Lake Placid Olympic Sports Complex Cross Country Biathlon Center

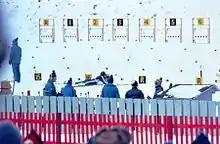
Biathlon at the 1980 Winter Olympics

The Lake Placid Olympic Sports Complex Cross Country Biathlon Center is a venue located in the Lake Placid Olympic Sports Complex at Lake Placid, New York. During the 1980 Winter Olympics, it hosted the biathlon, cross-country skiing, and the cross-country skiing portion of the Nordic combined events.